Chef's house (Moscow)

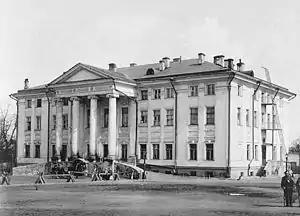
Chef's house in the beginning of XX century

Chef's house or Tames house is a historic building in the Khamovniki district in Moscow (Komsomolsky Avenue, house 13). It was built in the late 18th century on the basis of chambers built earlier that century. It is part of the Khamovniki barracks complex. The Chef's House is built in classical style and is an object of cultural heritage of federal significance.